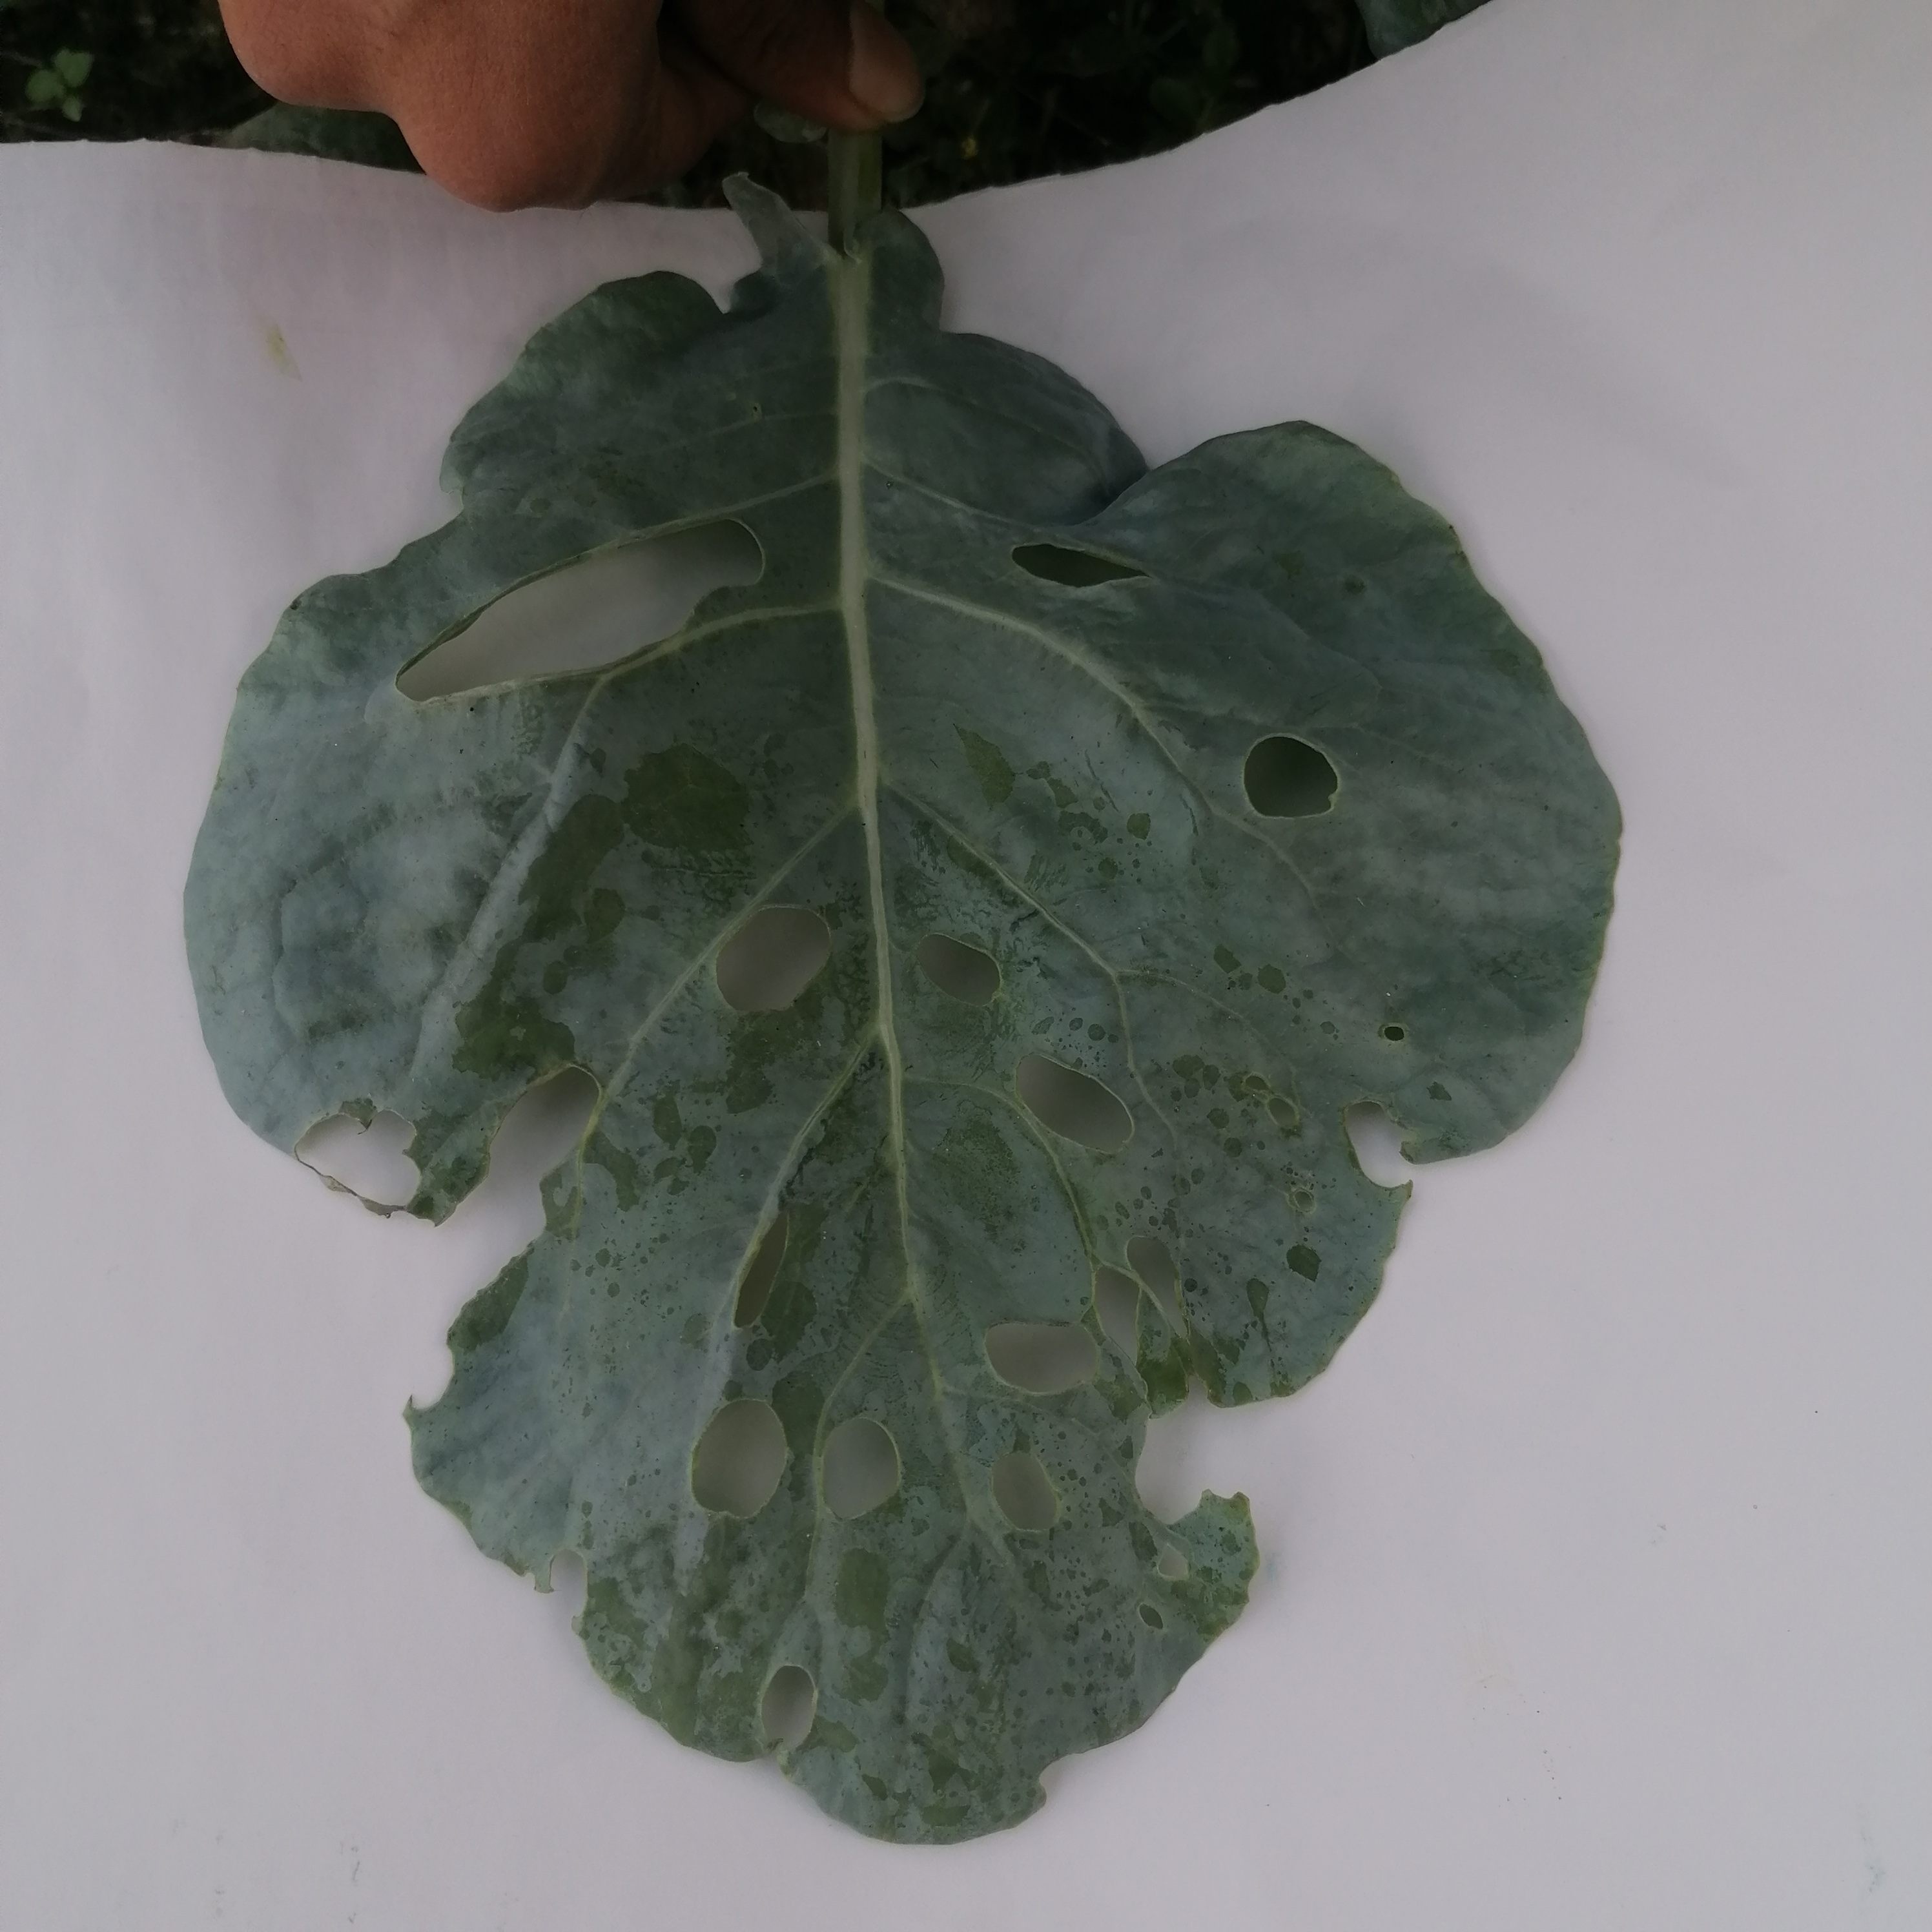
Label: Insect Hole